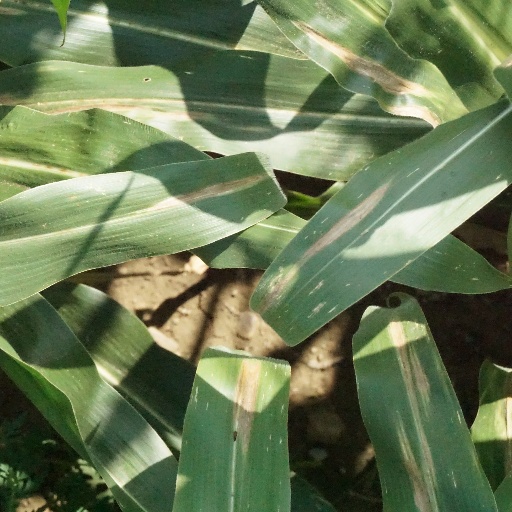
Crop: maize; corn